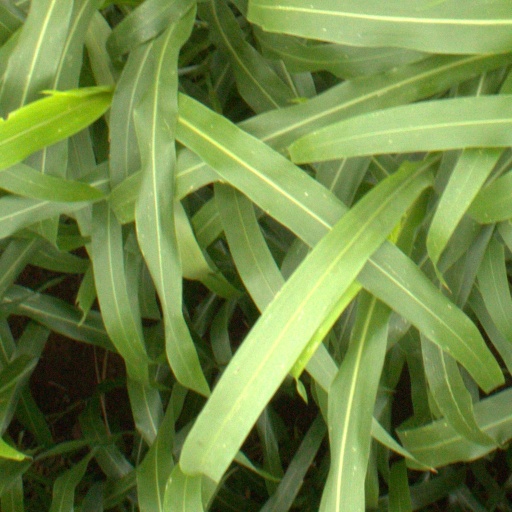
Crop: sorghum